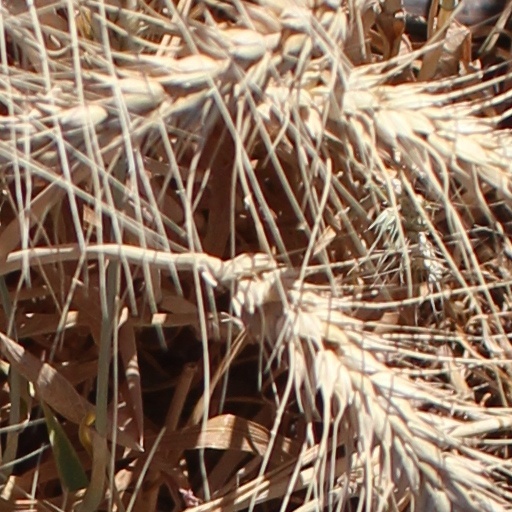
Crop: wheat